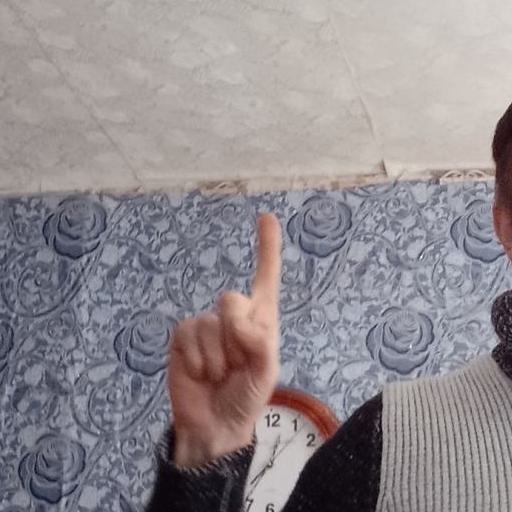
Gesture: one